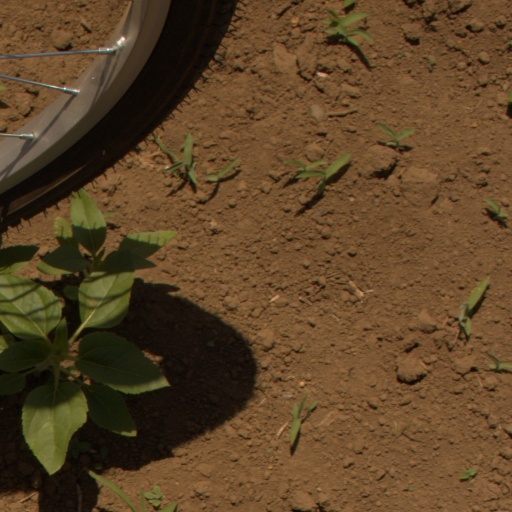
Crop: Jerusalem artichoke